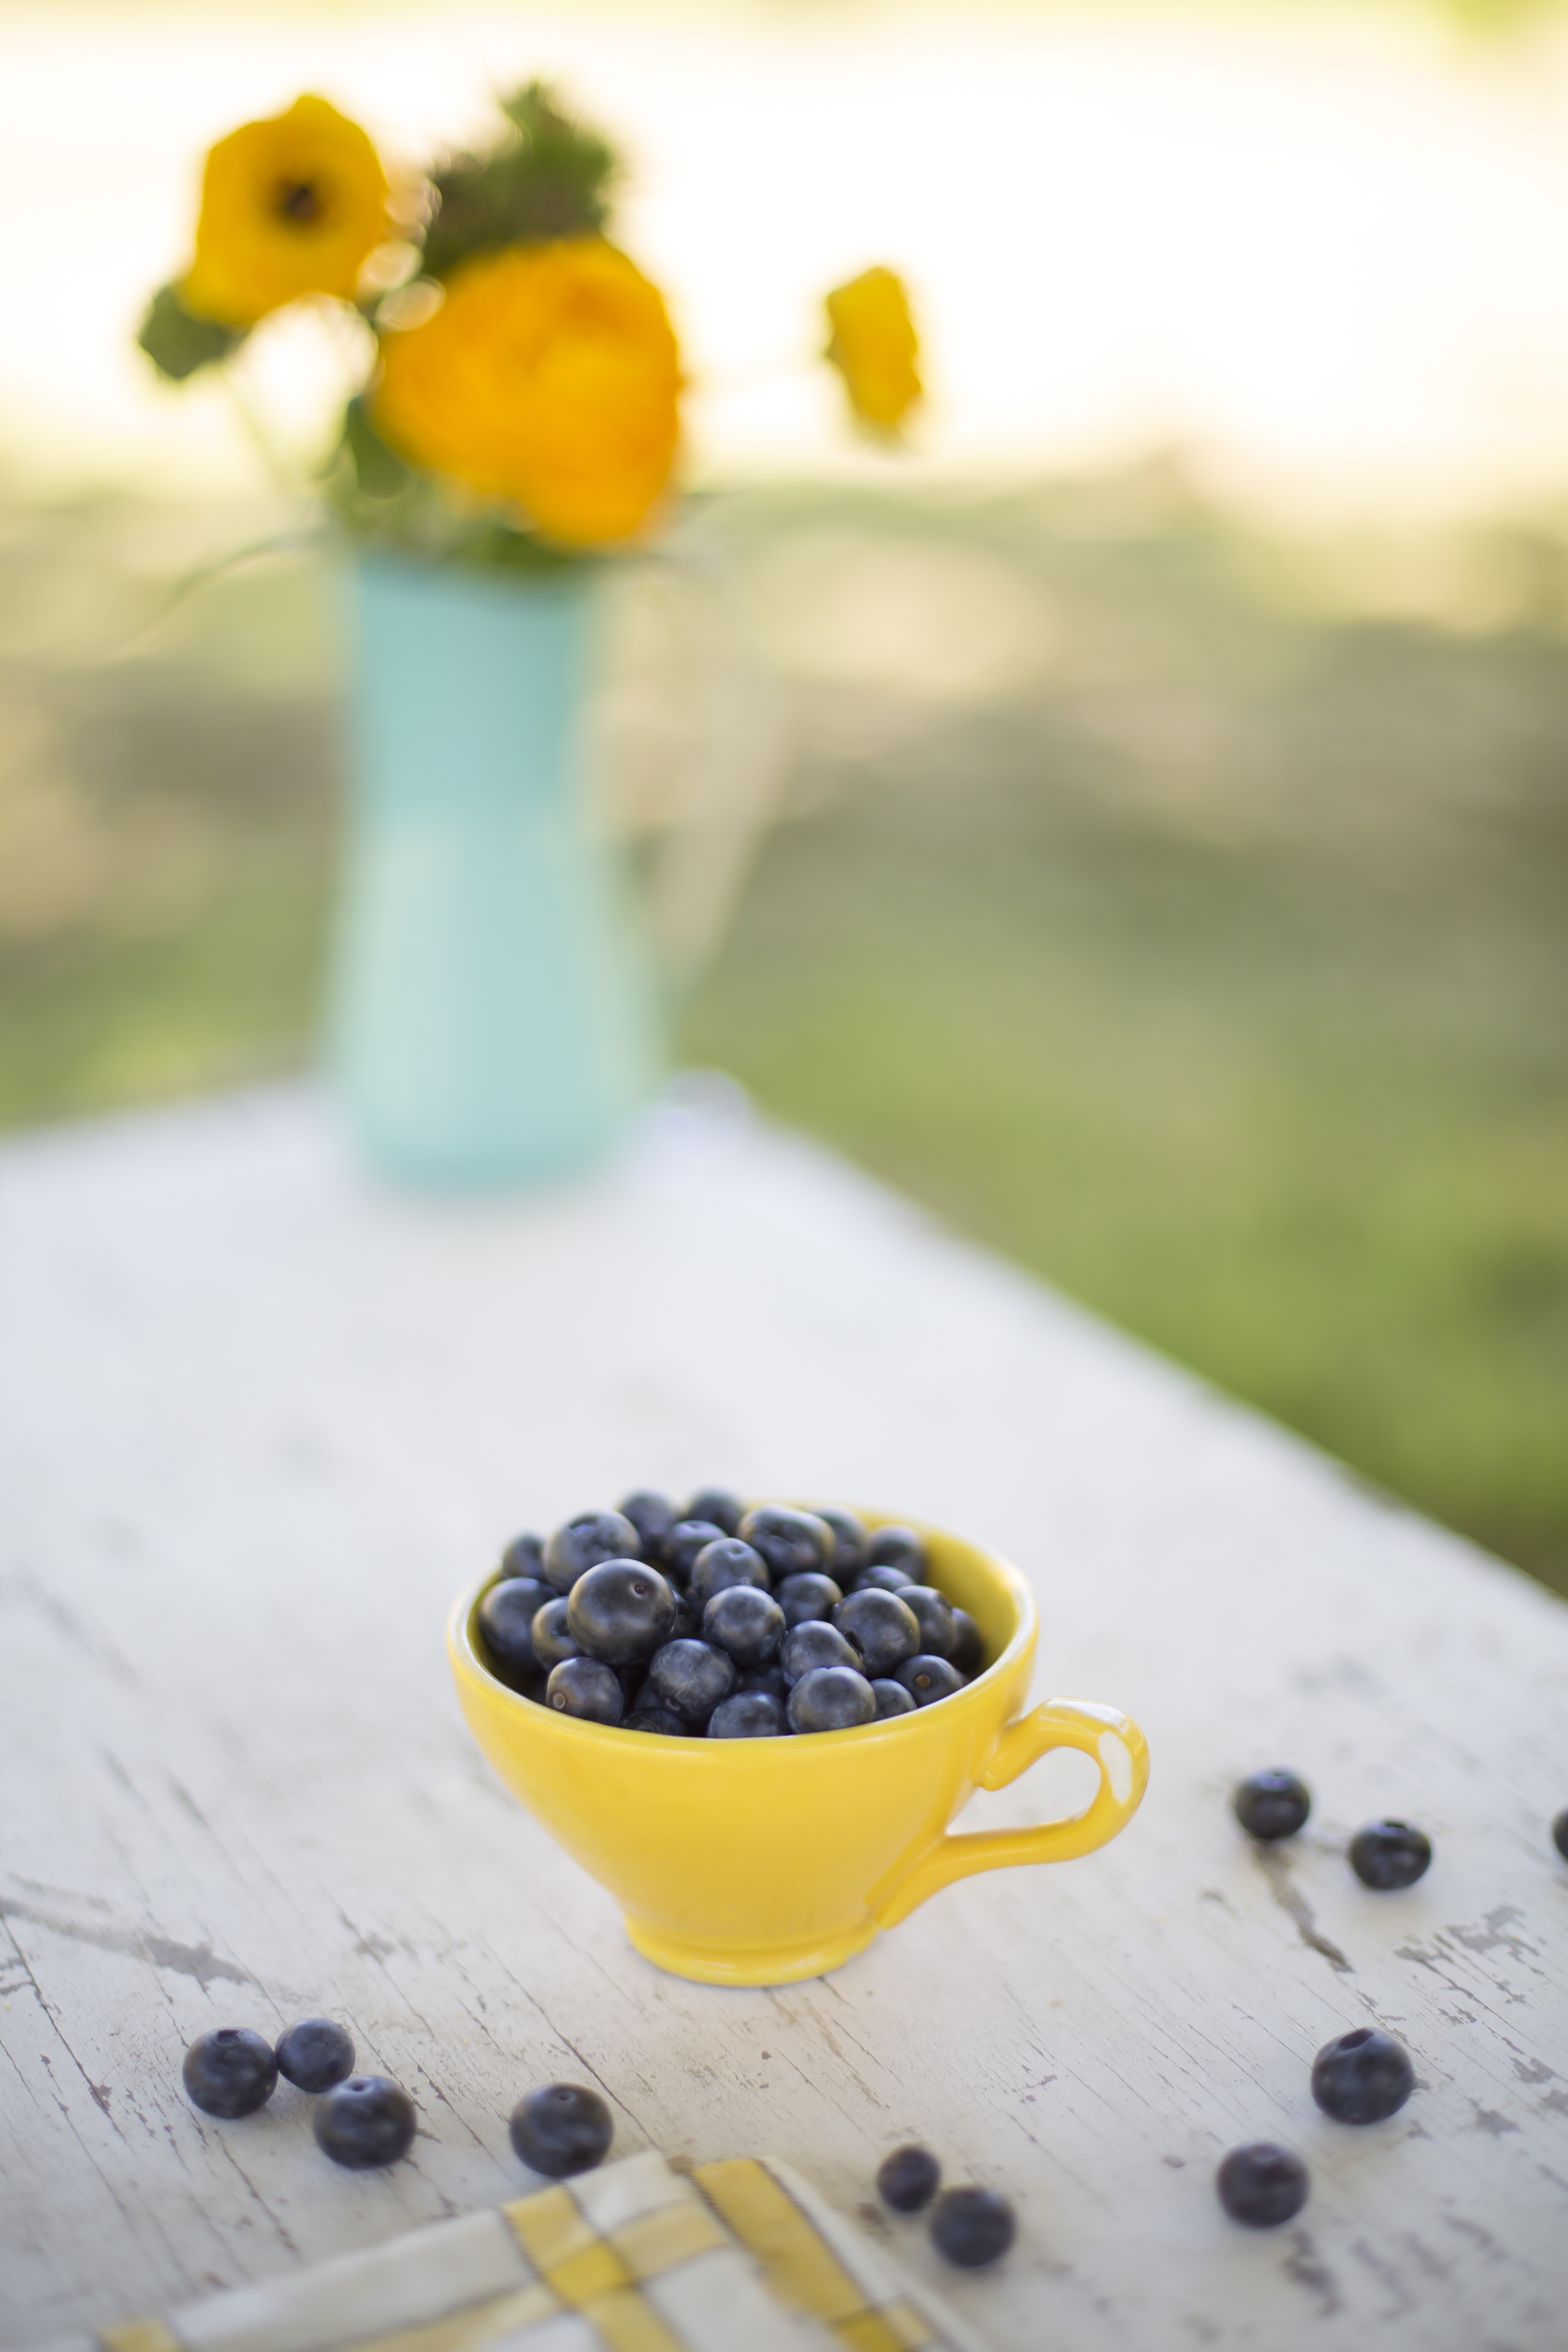
table, outdoor, plant, white, fruit, berry, sweet, flower, summer, ripe, decoration, bowl, meal, food, green, produce, color, fresh, blue, yellow, breakfast, juicy, healthy, snack, dessert, delicious, flowers, eating, arranged, nutrition, blueberries, raw, sweetness, organic, flavor